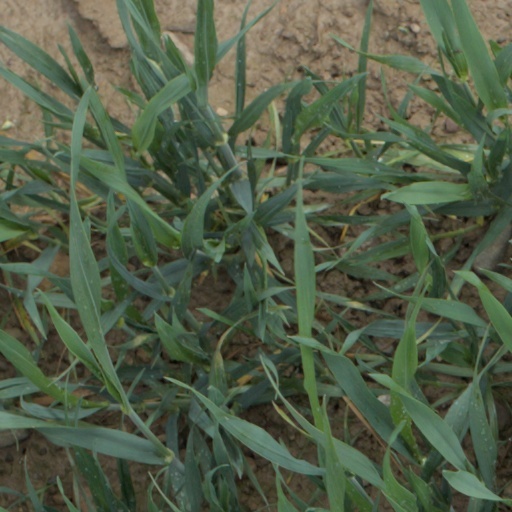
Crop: wheat